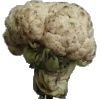
Label: Cauliflower 1